4-6-0

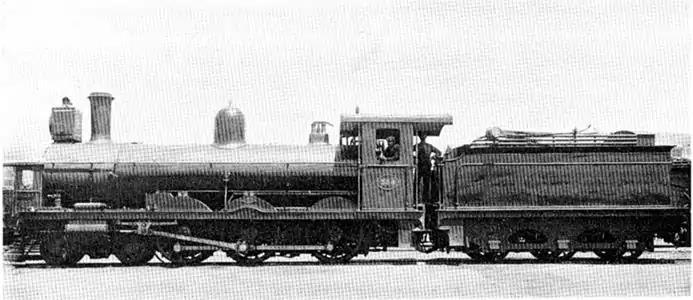
Class 6, as delivered with a round-topped firebox and three-axle tender

In 1882 and 1883, the CGR placed 68 tank-and-tender locomotives in mainline service on all three systems. It was an improved version of the 4th Class locomotives of 1880 with larger coupled wheels, built by two manufacturers. Robert Stephenson and Company built 33 with Stephenson valve gear, while Neilson and Company built 35 with Joy valve gear. Of these locomotives, 26 were still in service when the South African Railways was established in 1912.